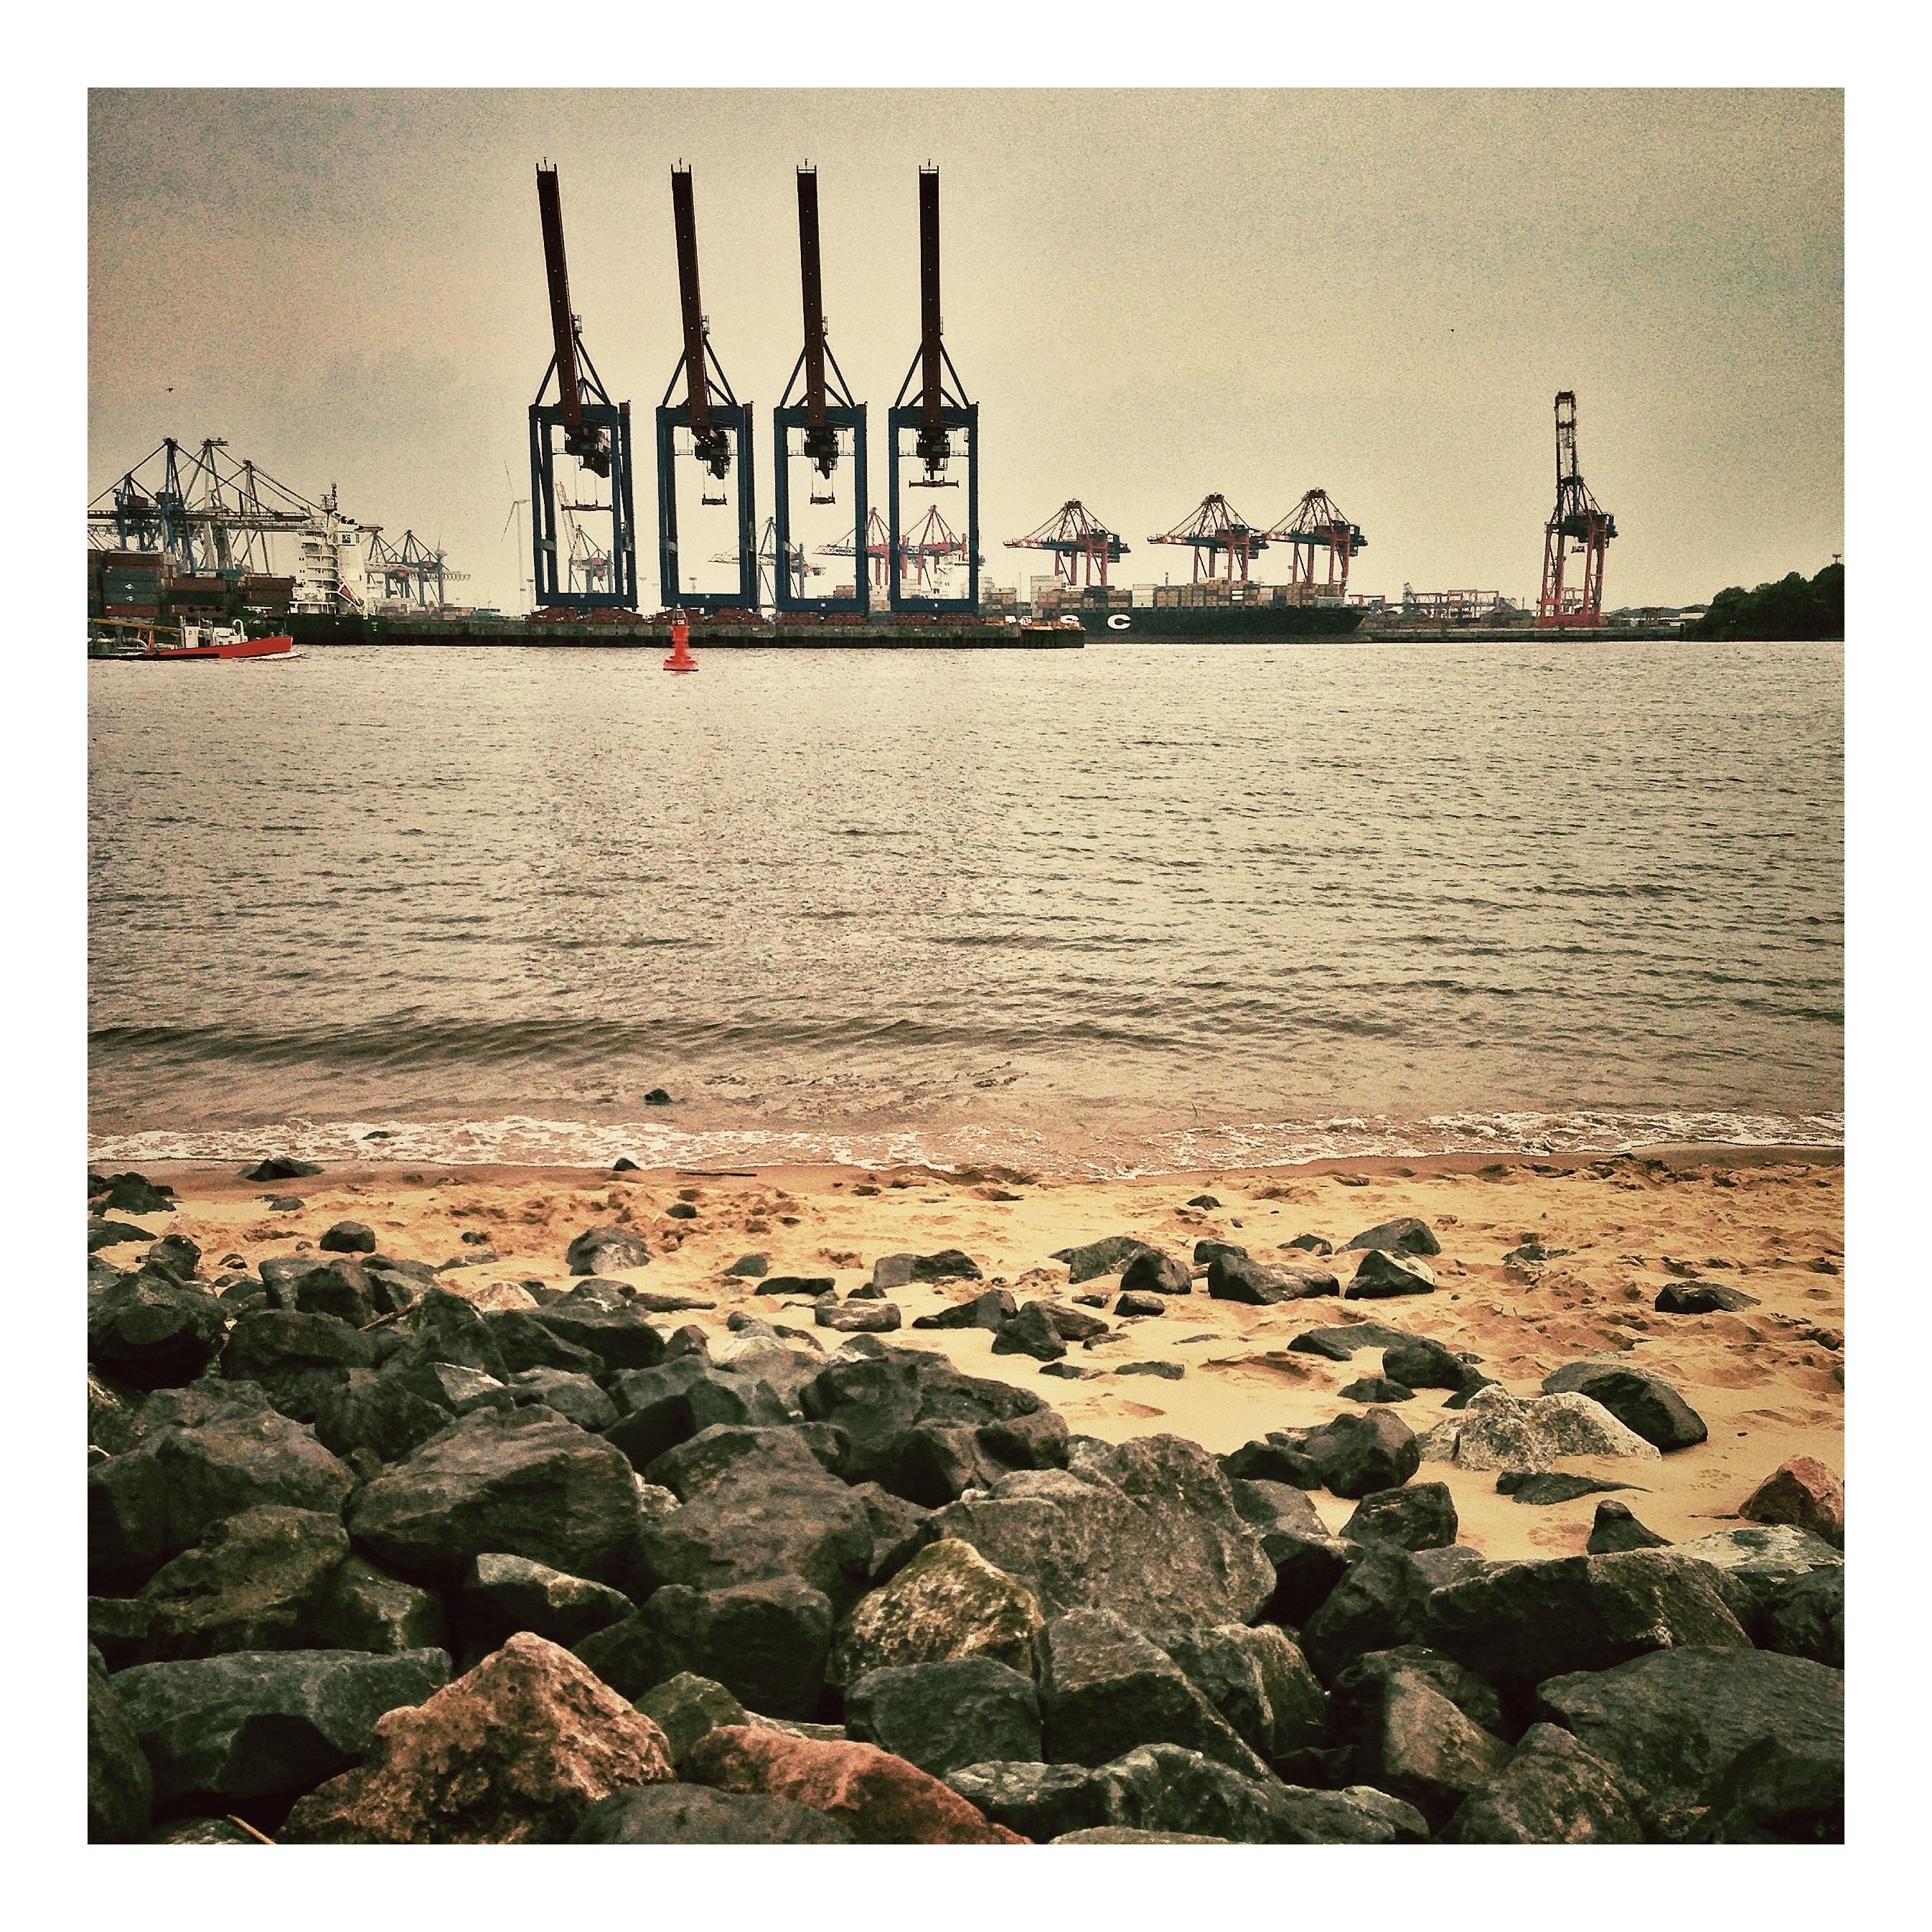
sea, coast, water, skyline, traffic, ship, boot, tower, bay, port, painting, pontoon, art, background, container, boats, ships, cargo, germany, shipping, hamburg, afterglow, container ship, modern art, sillhoutte, transport freighter ship elbe